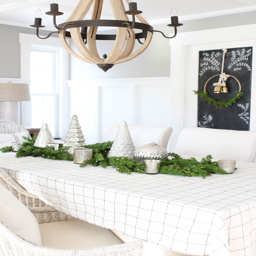
christmas rooms for rent blog